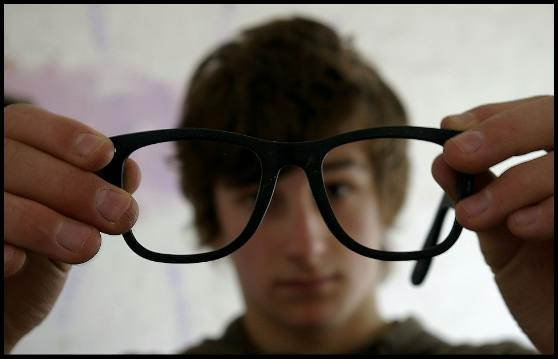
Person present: No